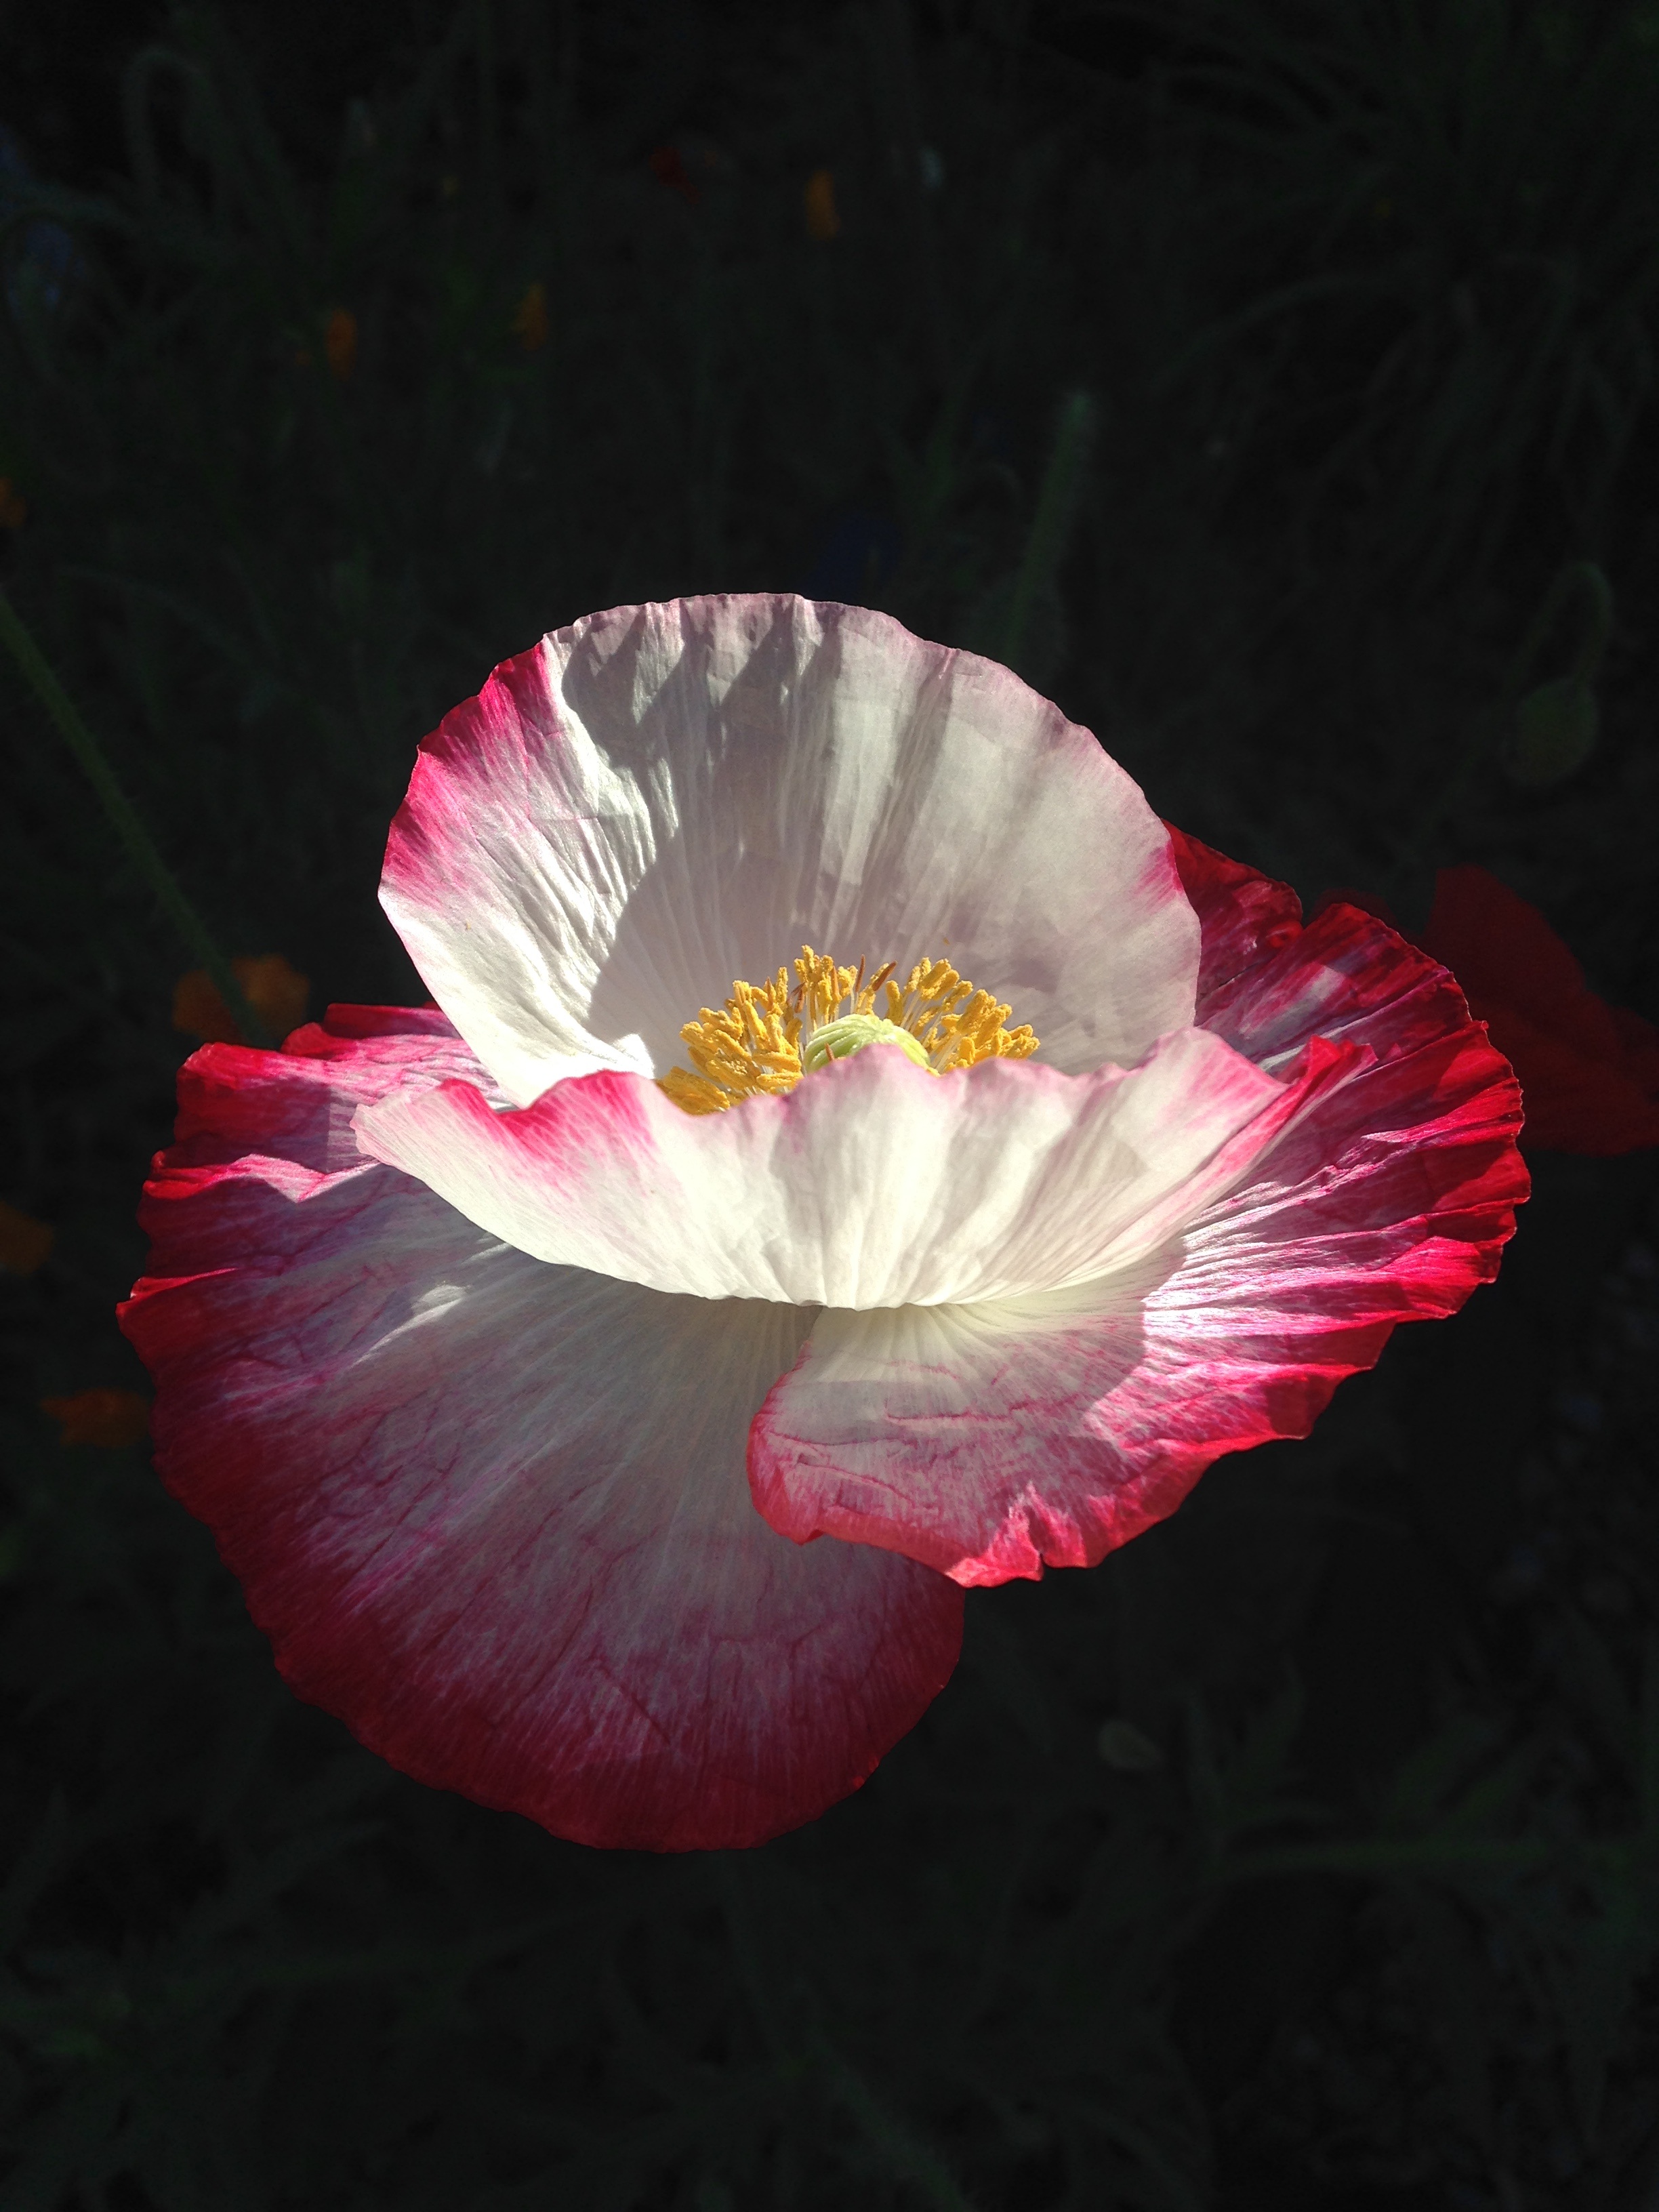
plant, white, flower, petal, red, garden, pink, flora, flowers, gradient, poppy, macro photography, flowering plant, land plant, poppy family, petels